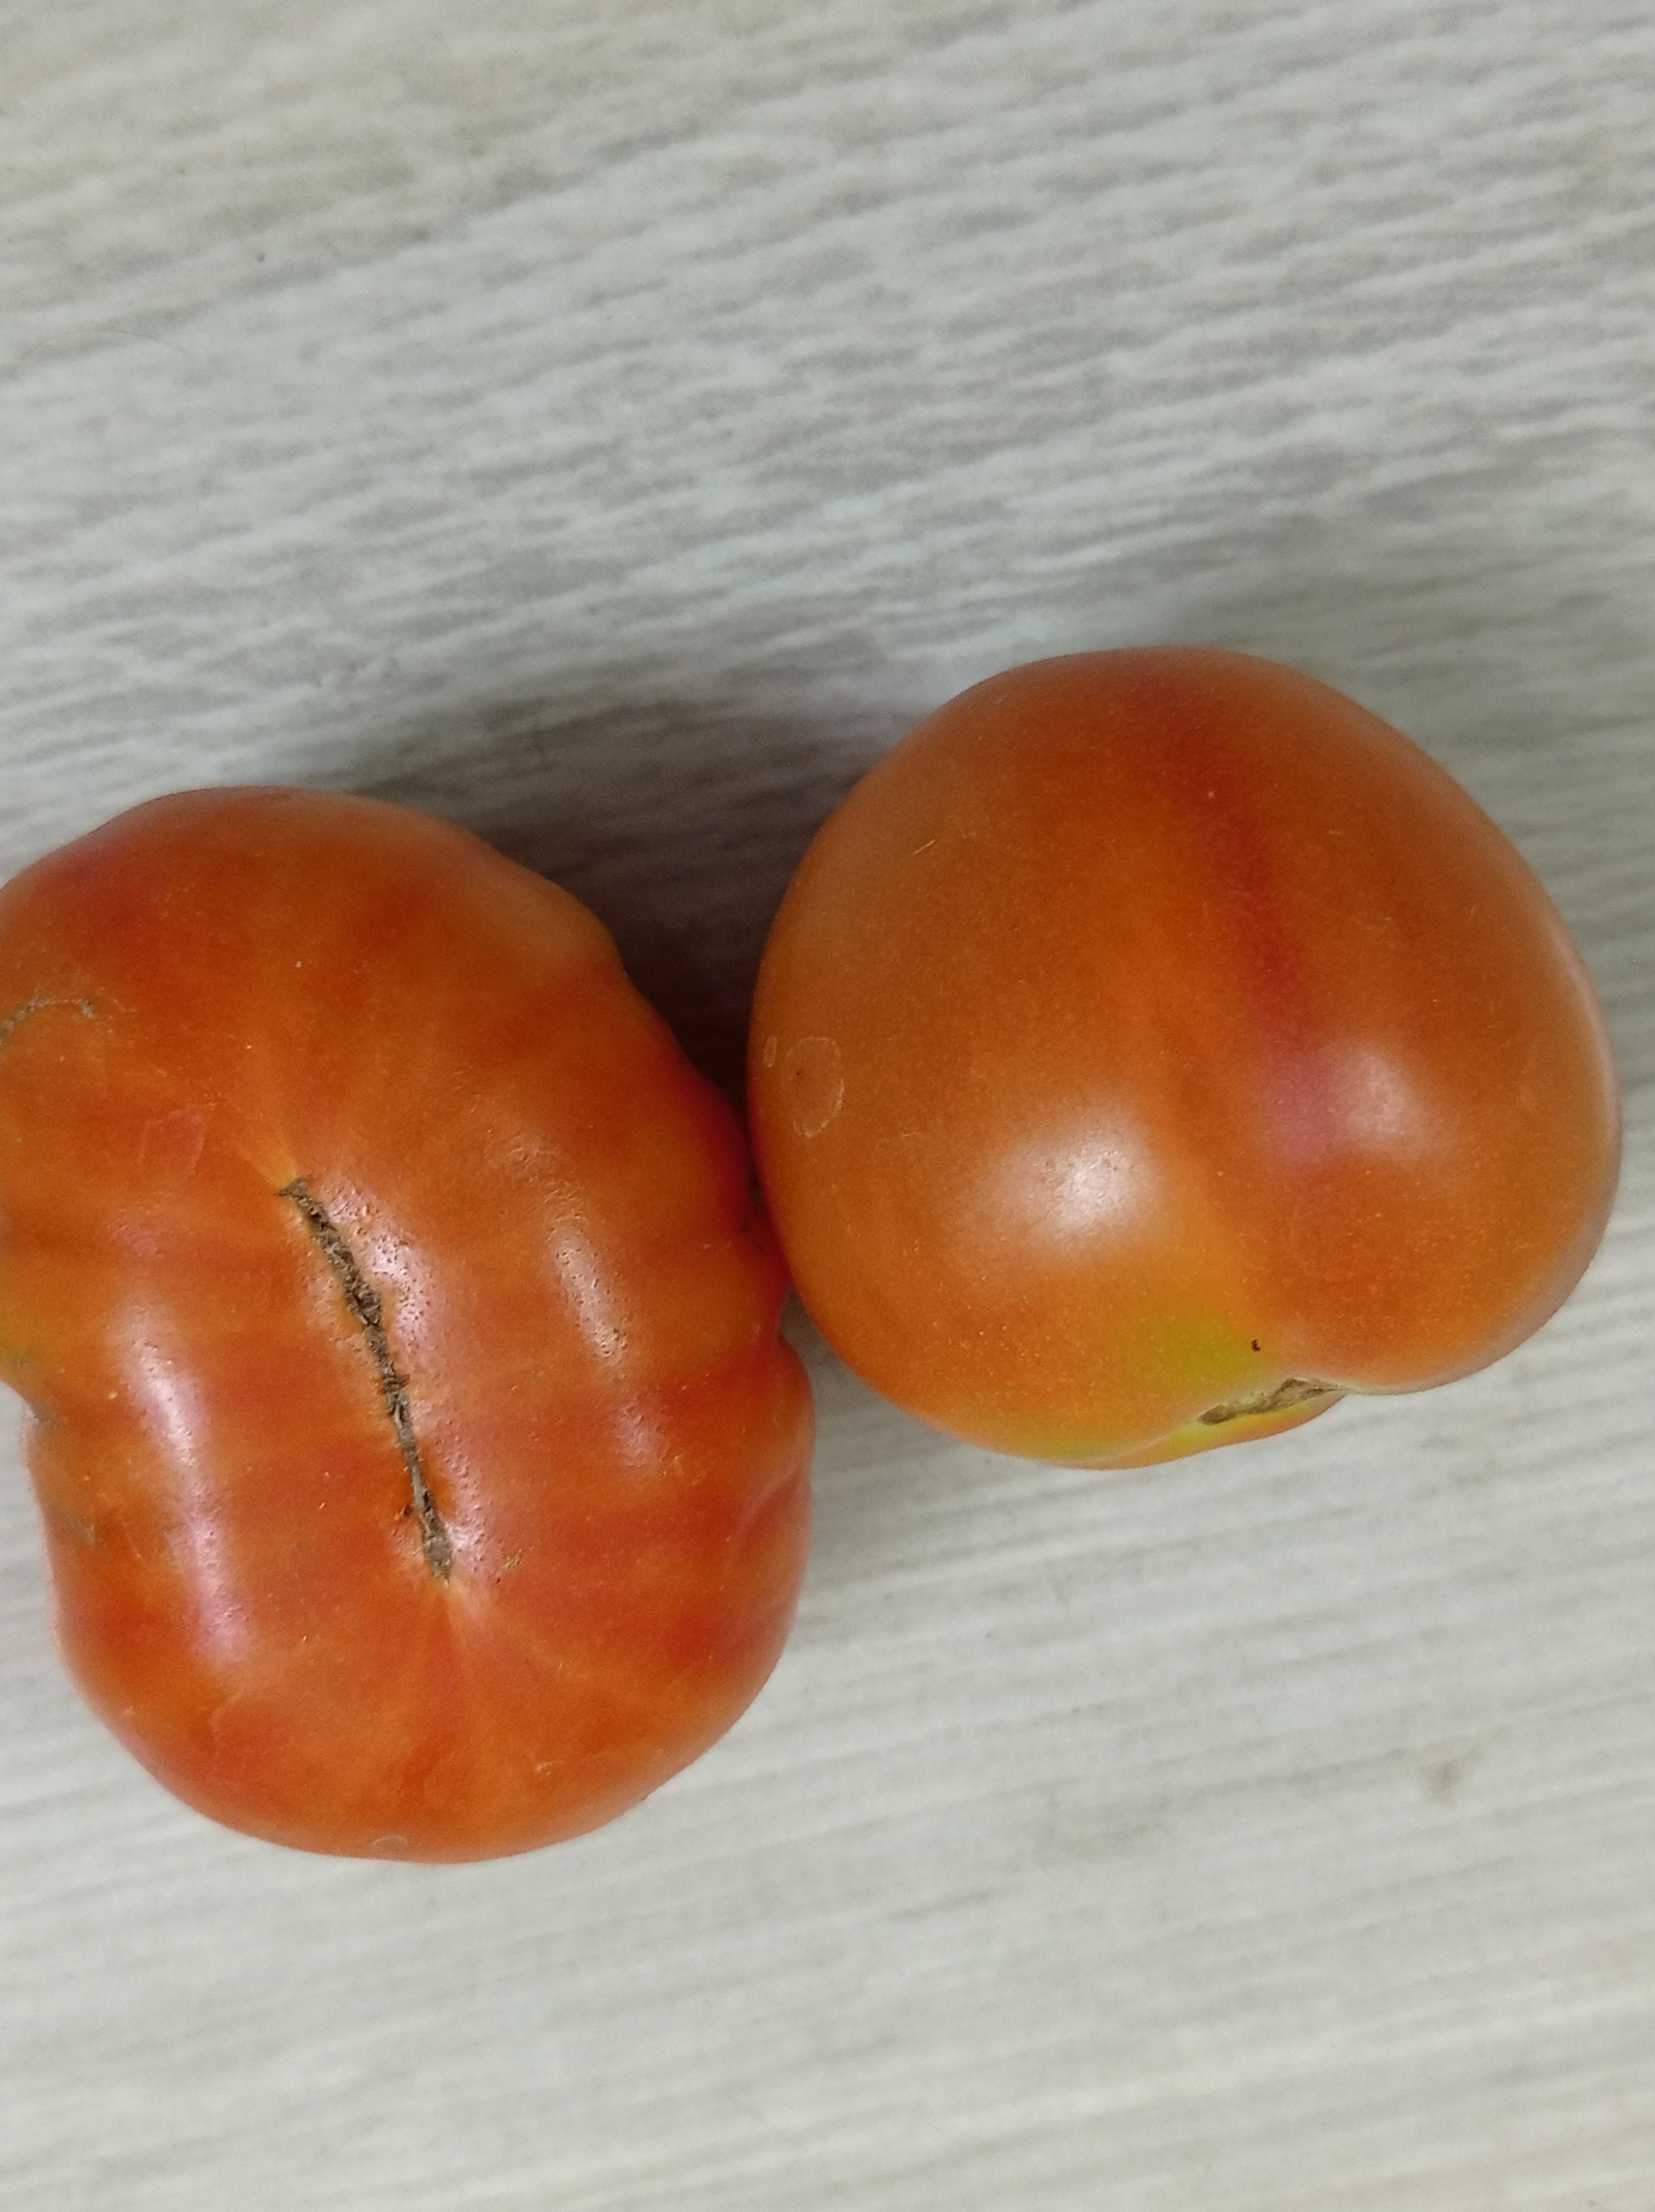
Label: Fresh